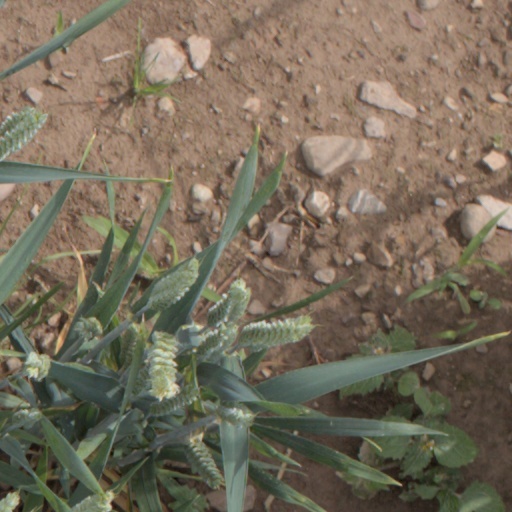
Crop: wheat